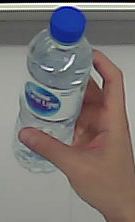
Product: nestle_water